Oberwil, Basel-Landschaft

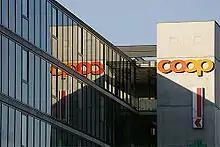
COOP building in Oberwil

, Oberwil had an unemployment rate of 2.39%. , there were 171 people employed in the primary economic sector and about 23 businesses involved in this sector. 332 people were employed in the secondary sector and there were 72 businesses in this sector. 2,296 people were employed in the tertiary sector, with 346 businesses in this sector. There were 4,704 residents of the municipality who were employed in some capacity, of which females made up 43.9% of the workforce.